Virginian militia

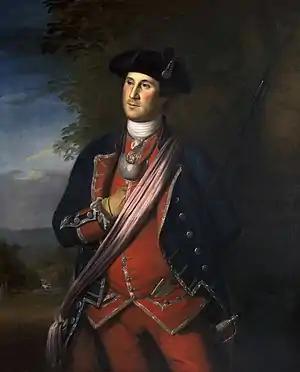
A 1772 portrait of George Washington as colonel of the Virginia Militia. The navy blue regimental coat Washington is wearing was worn by the Virginia Militia during the French and Indian War and was later adopted as the national uniform color by United States Army.

The Virginia militia is an armed force composed of all citizens of the Commonwealth of Virginia capable of bearing arms. The Virginia militia was established in 1607 as part of the English militia system. Militia service in Virginia was compulsory for all free males. The main purpose of the Crown's militia was to repel invasions and insurrections and to enforce the laws of the colony.